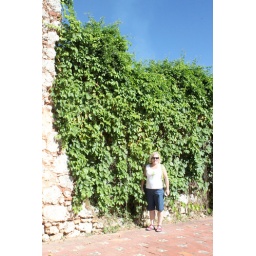
plant covered wall in the Monasterio de San Francisco, Santo Domingo